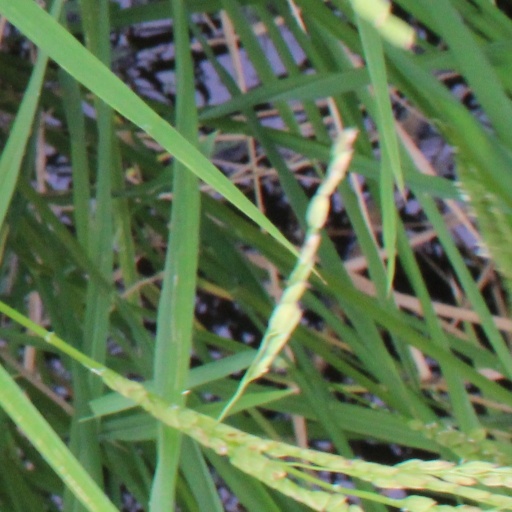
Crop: rice